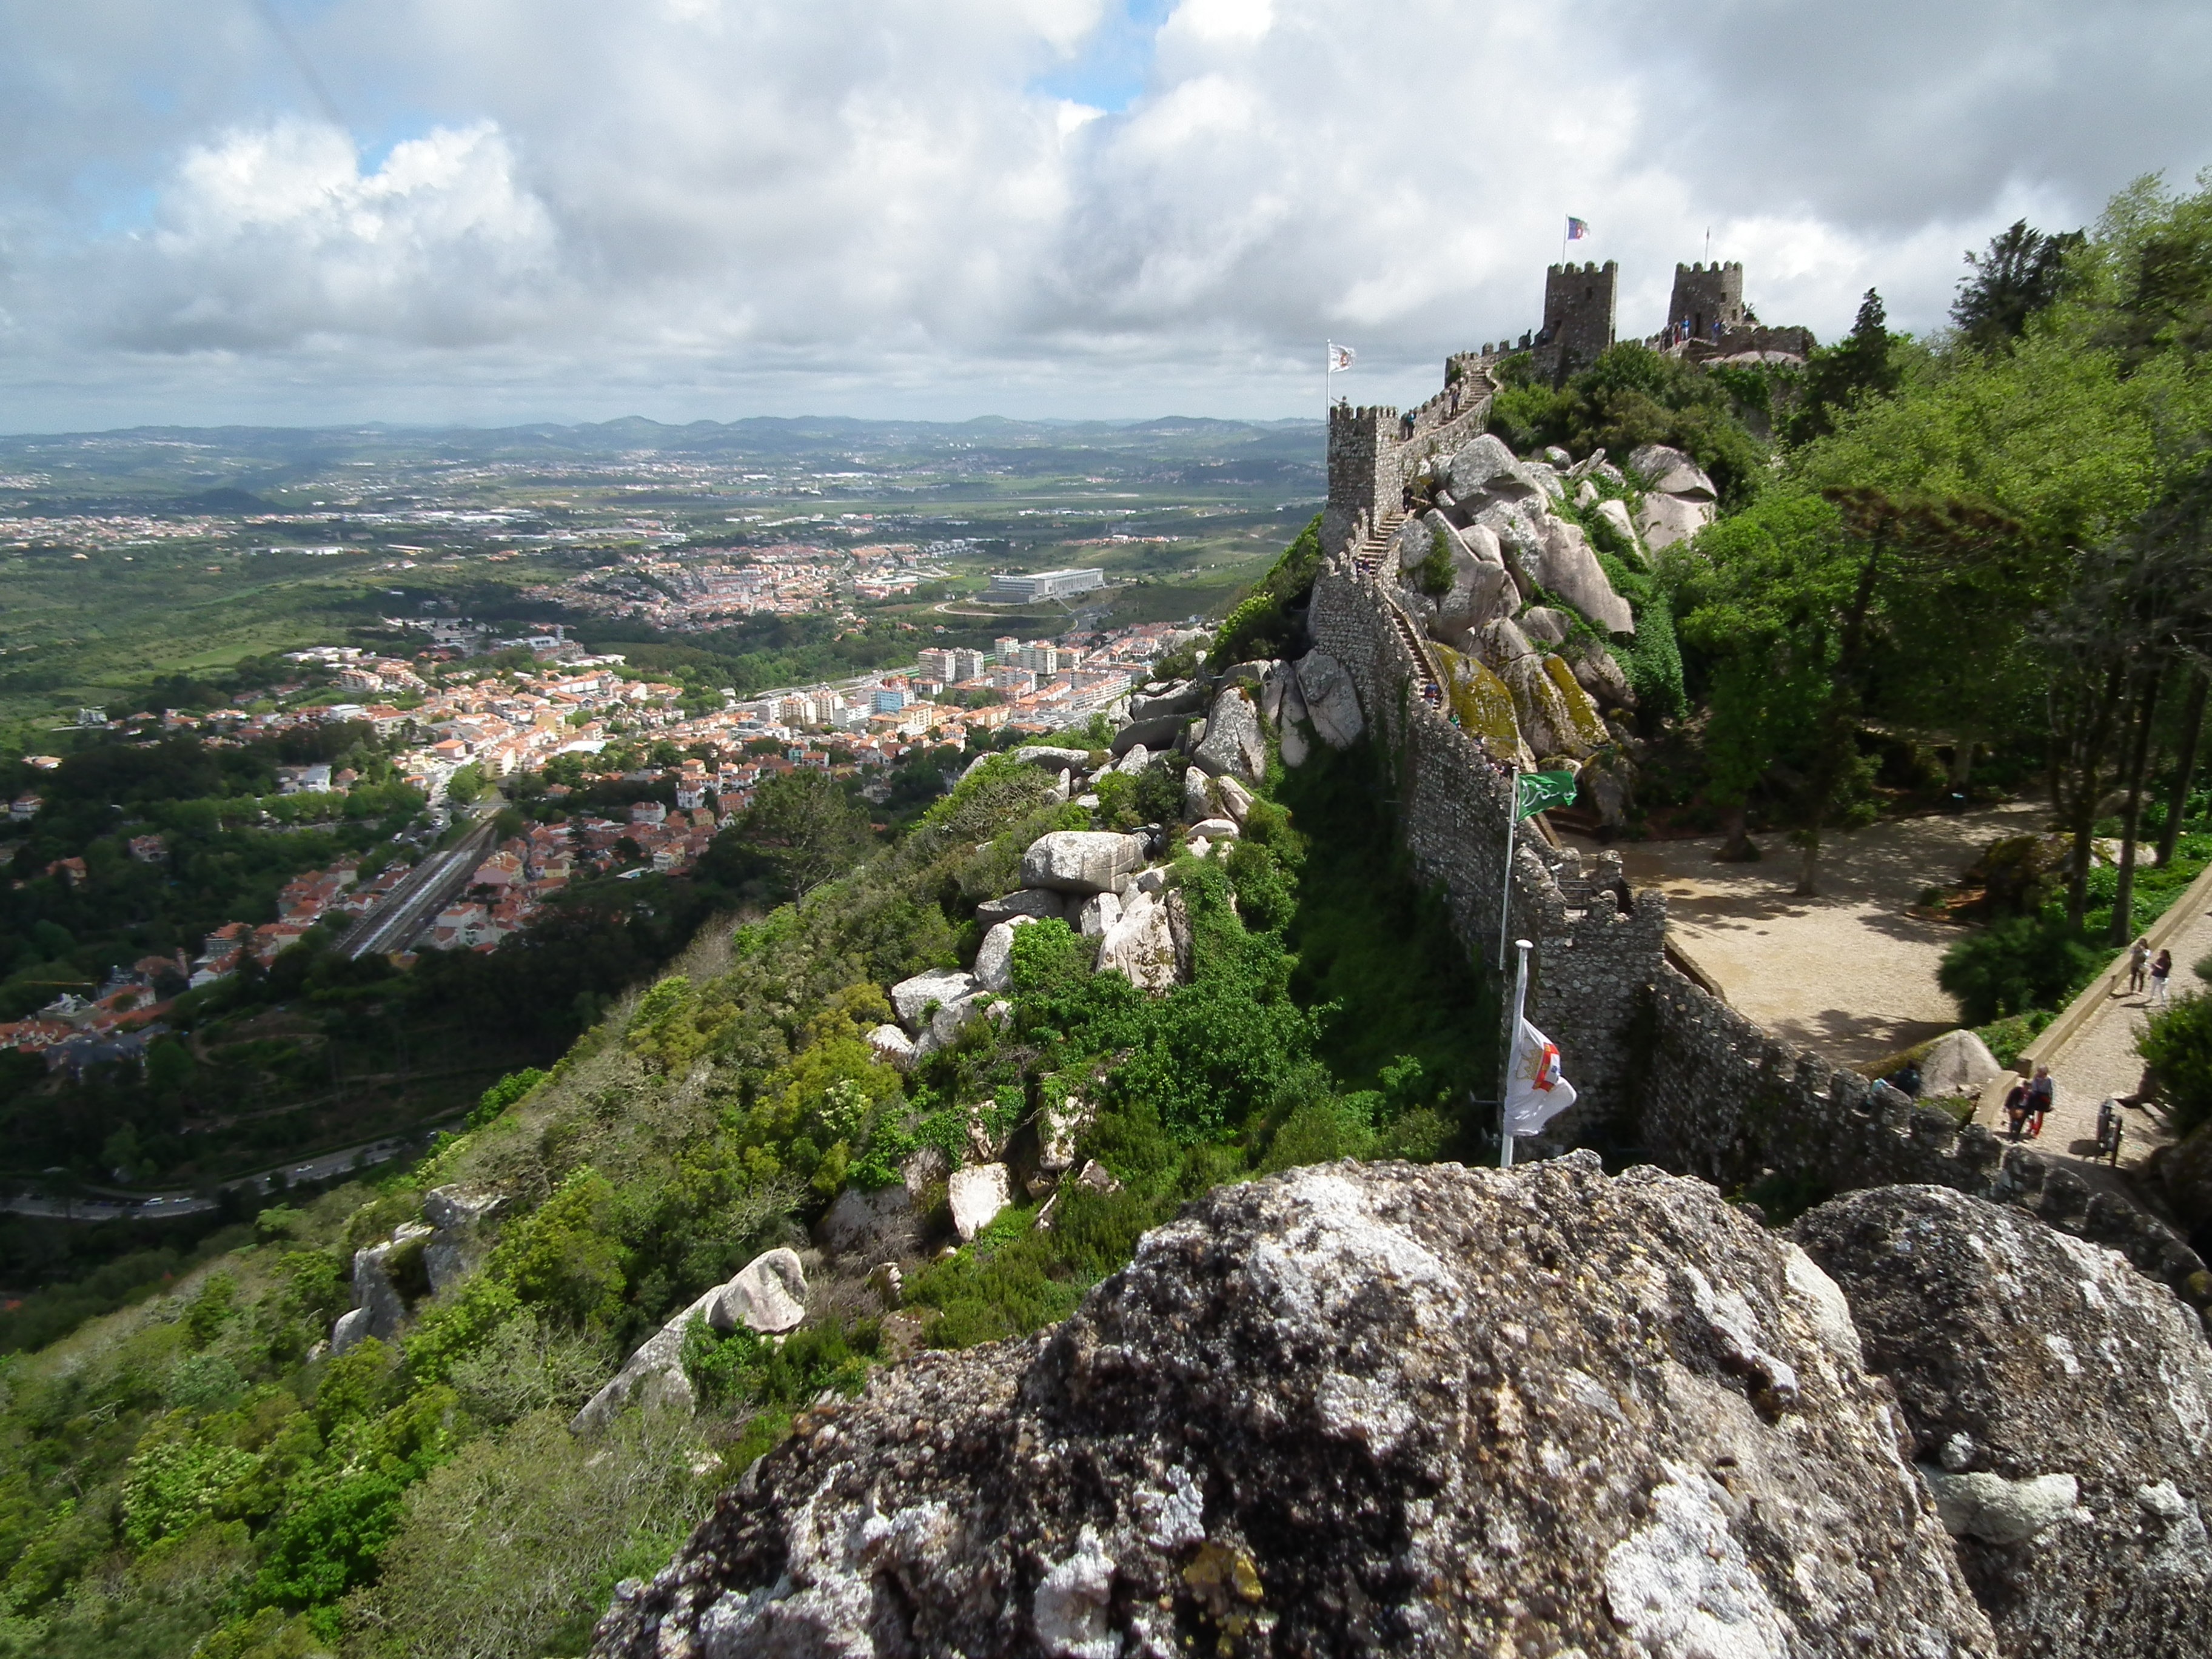
landscape, sea, coast, rock, walking, mountain, architecture, sky, hill, adventure, view, old, mountain range, travel, cliff, scenic, castle, landmark, historic, tourism, terrain, fortress, geology, ruins, portugal, historical, lisboa, cape, portuguese, aerial photography, geological phenomenon